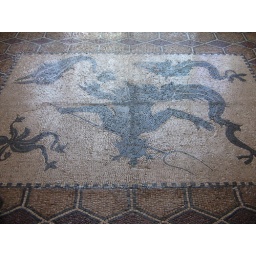
Mosaic tile floor in entry area of main house